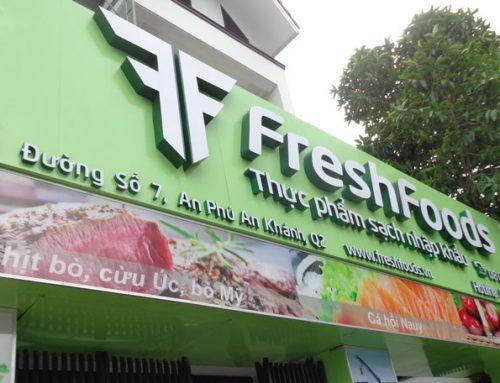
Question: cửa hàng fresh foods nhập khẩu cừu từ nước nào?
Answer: úc